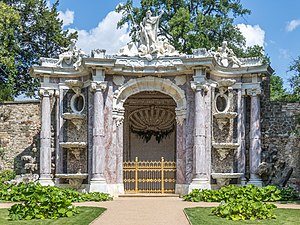
Neptungrotte
Neptungrotten efter restaureringsarbejde, 2019.
Neptungrotte er en bygning i parkanlægget Sanssouci i Potsdam i den tyske delstat Brandenburg. Den blev opført i områdets østlige side i forbindelse med planlægningen af talrige springvand. På ordre fra kong Frederik den Store udarbejdede Georg Wenzeslaus von Knobelsdorff et udkast til bygningen, som kom til udførelse i årenen fra 1751 til 1757. Arbejdet med grotten og dens udsmykning med skulpturer blev i 1754 overdraget til billedhuggeren Johann Peter Benkert.